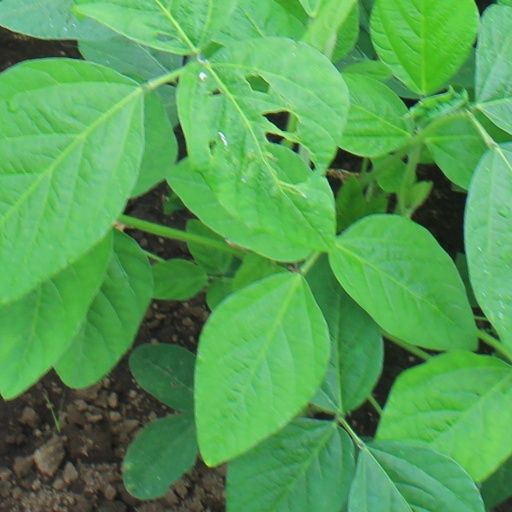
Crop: soybean